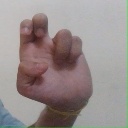
अक्षर: अ